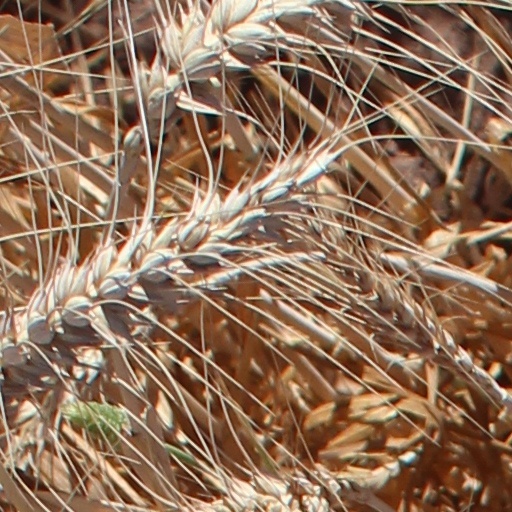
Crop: wheat